Frederick Augustus Ross

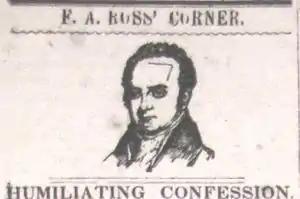
Heading for "F.A. Ross' Corner," a series in the William Gannaway Brownlow's "Jonesborough Whig" that attacked Presbyterian minister Frederick Augustus Ross.

Frederick Augustus Ross (December 25, 1796 – April 13, 1883) was a Presbyterian New School clergyman in both Kingsport, Tennessee, and Huntsville, Alabama, slave owner, publisher and pro-slavery author of the book "Slavery As Ordained of God" (1857).